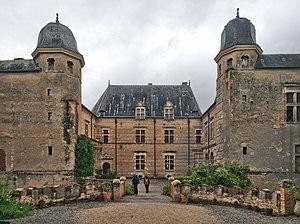
Château de Caumont
La maison de Nogaret de La Valette olim Nogaret est une famille ducale de la noblesse française originaire de Lavalette dans le Languedoc. Elle s'est éteinte au XVIIᵉ siècle.
Cazaux-Savès est une commune française située dans le département du Gers en région Occitanie.
Le château de Caumont est un monument de la Renaissance française situé sur la commune de Cazaux-Savès, dans le département du Gers, en France.